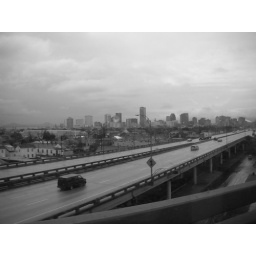
taken through the van window so there are rain drops in the way a bit.